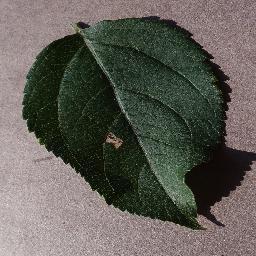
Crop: apple
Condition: healthy